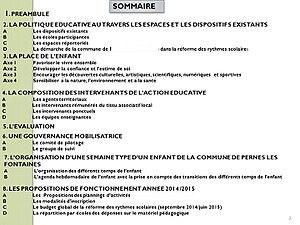
Projet pédagogique rédiger par un directeur diplômé du BPJEPS Loisirs tous publics (LTP) sur un ACM
Le brevet professionnel de la jeunesse, de l’éducation populaire et du sport est un diplôme d'État créé par le ministère français chargé de la jeunesse, de l'éducation populaire et des sports de niveau IV enregistré au Répertoire national des certifications professionnelles. Ce dernier est délivré au titre d'une spécialité.